Kaskaskia

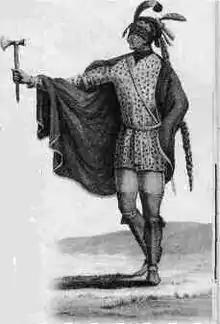
"Illinois Indian of the Kaskaskia Tribe," engraving based on drawing by General Georges-Henri-Victor Collot, 1796

The Kaskaskia were a historical Indigenous people of the Northeastern Woodlands. They were one of about a dozen cognate tribes that made up the Illiniwek Confederation, also called the Illinois Confederation. Their longstanding homeland was in the Great Lakes region. Their first contact with Europeans reportedly occurred near present-day Green Bay, Wisconsin, in 1667 at a Jesuit mission station.